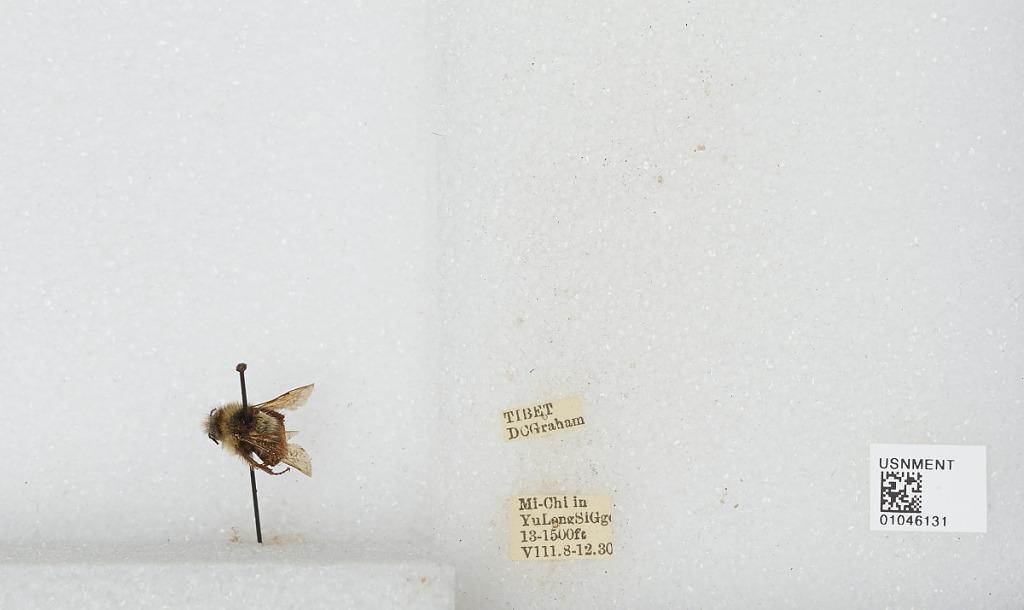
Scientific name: Bombus sp.
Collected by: D. Graham
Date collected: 1930-8-8
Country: China
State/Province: Tibet Autonomous Region
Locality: Mi-Chi in Yu Long Si Gge